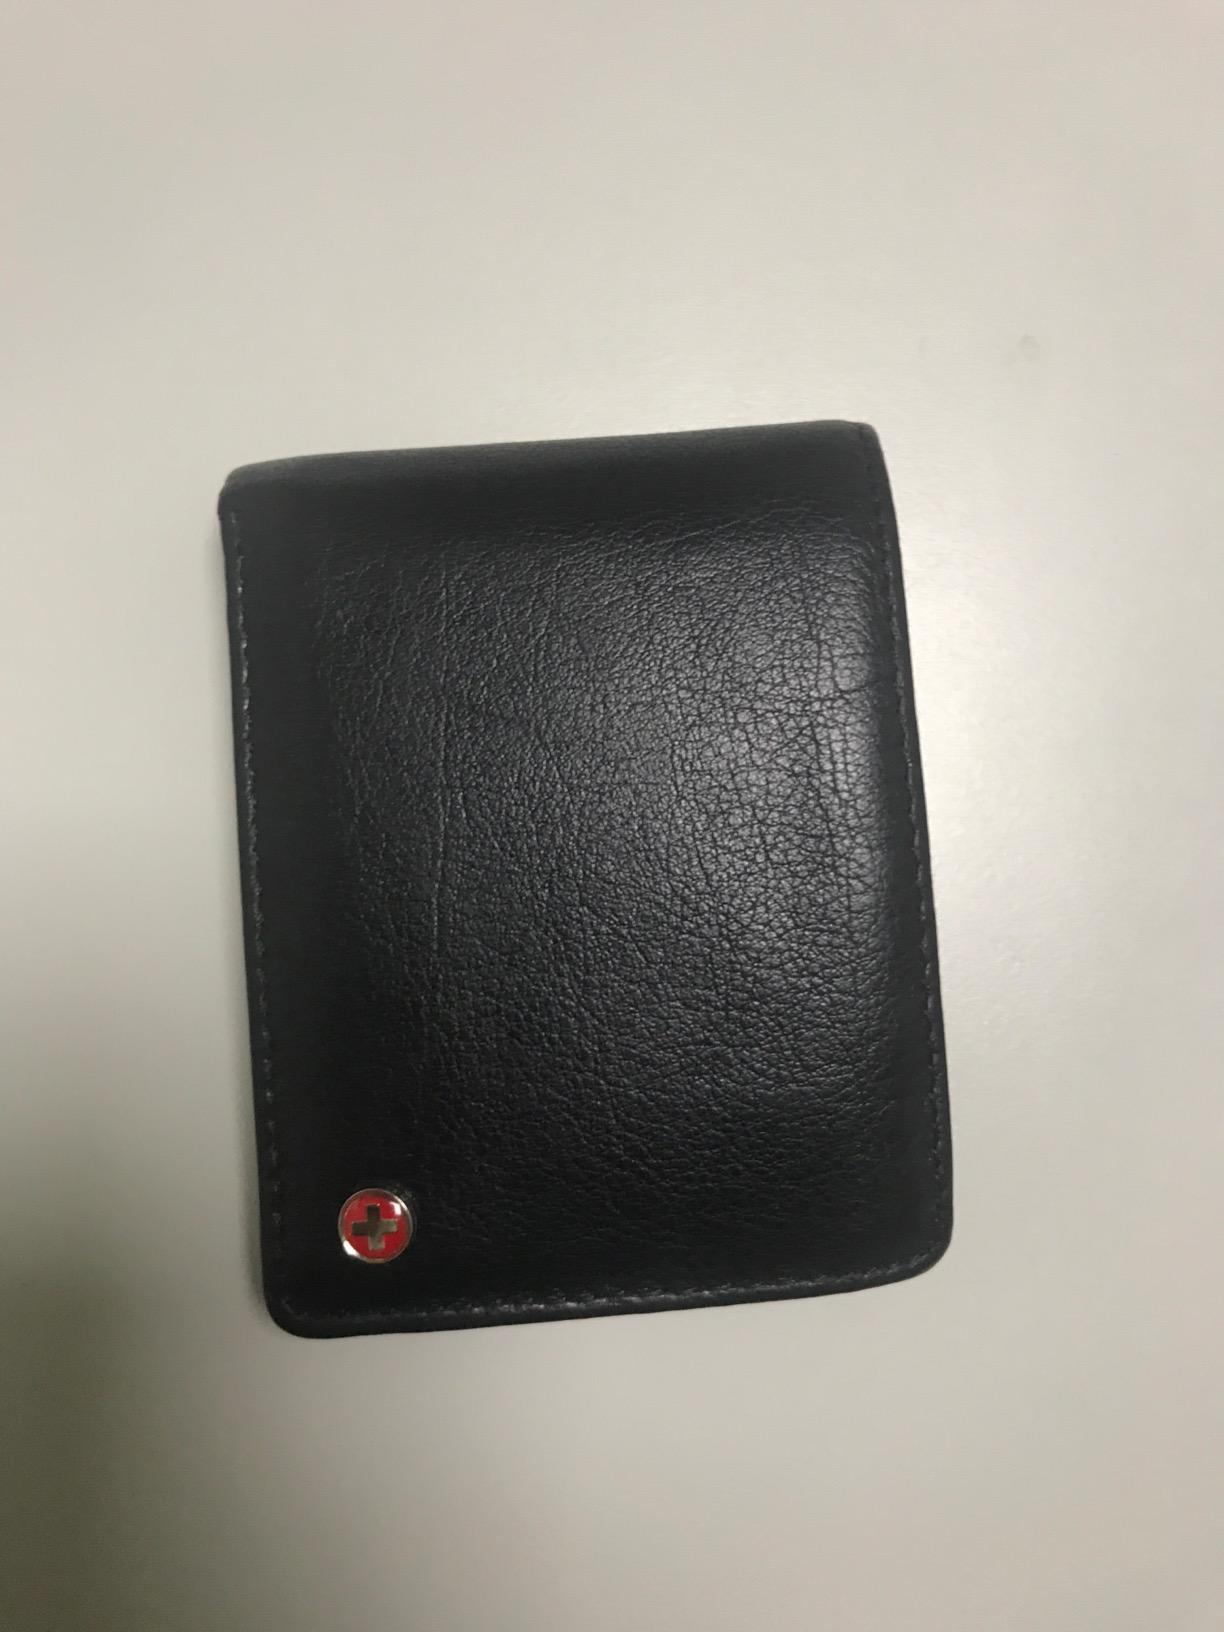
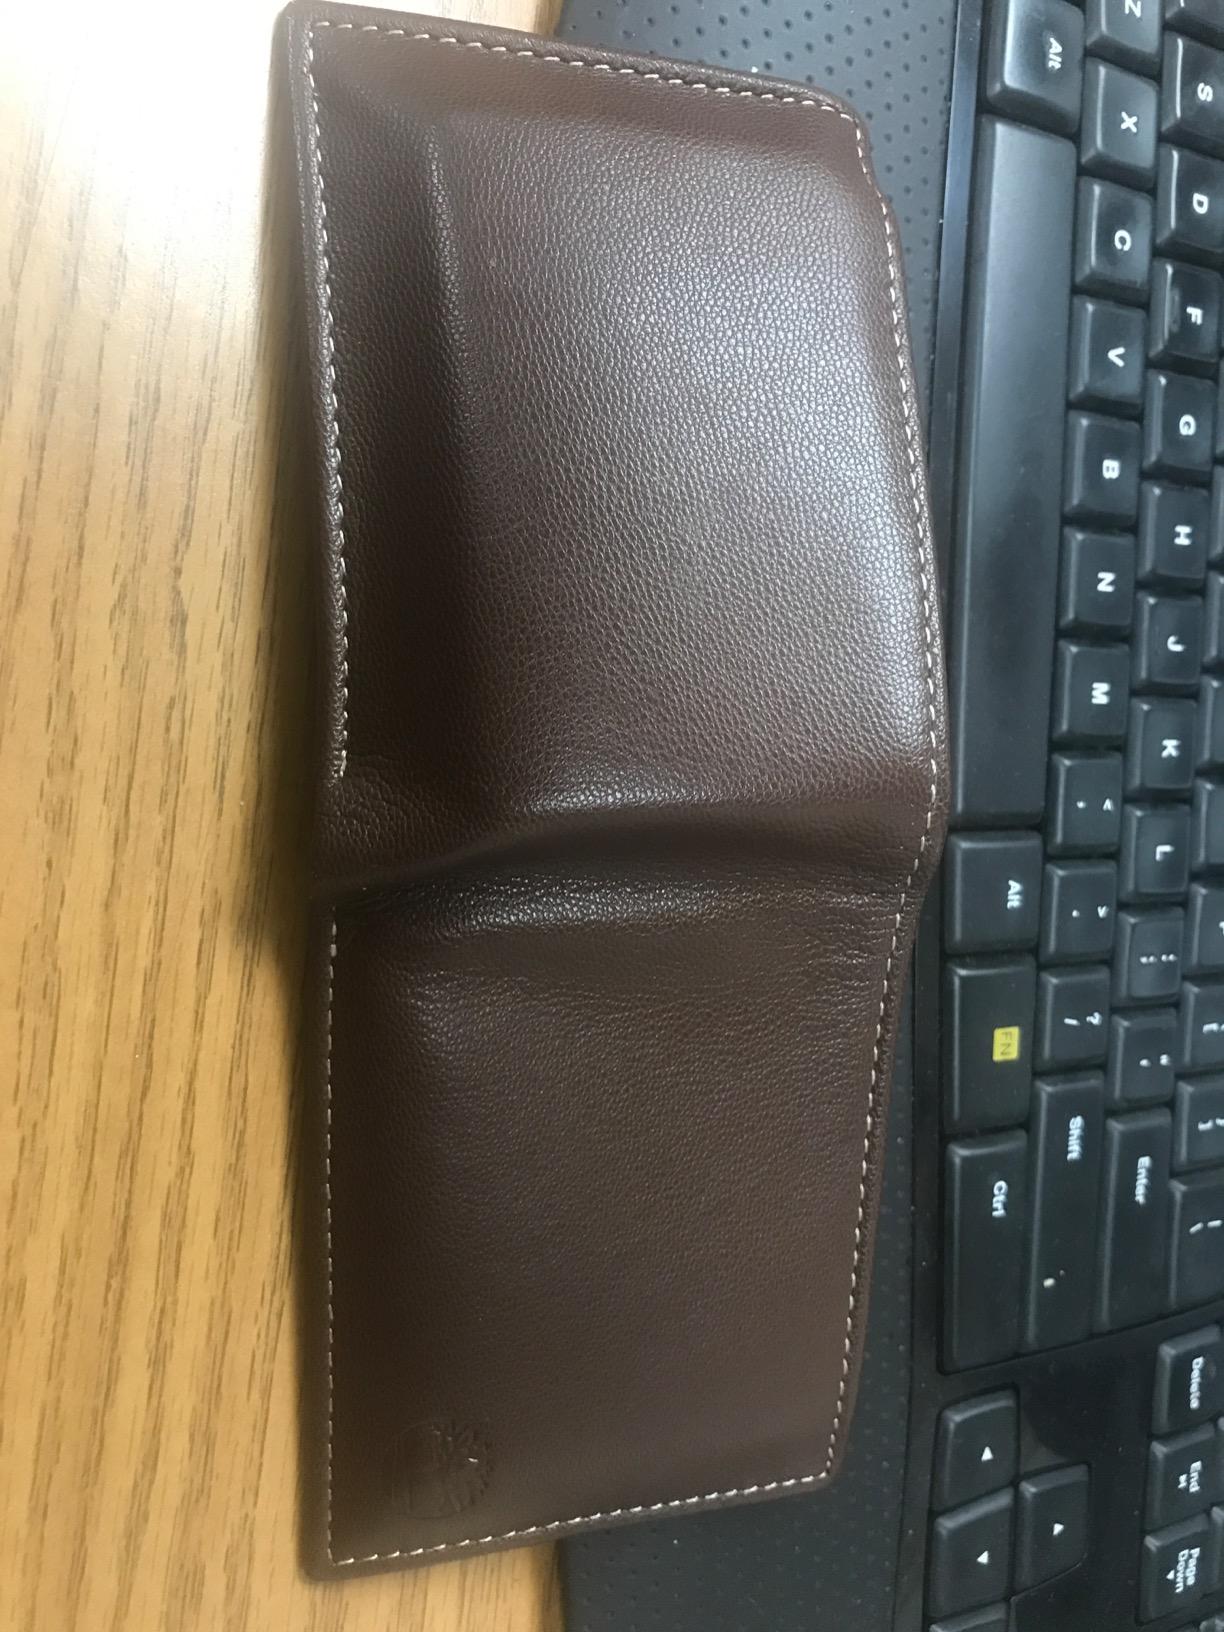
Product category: accessories_wallet
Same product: no